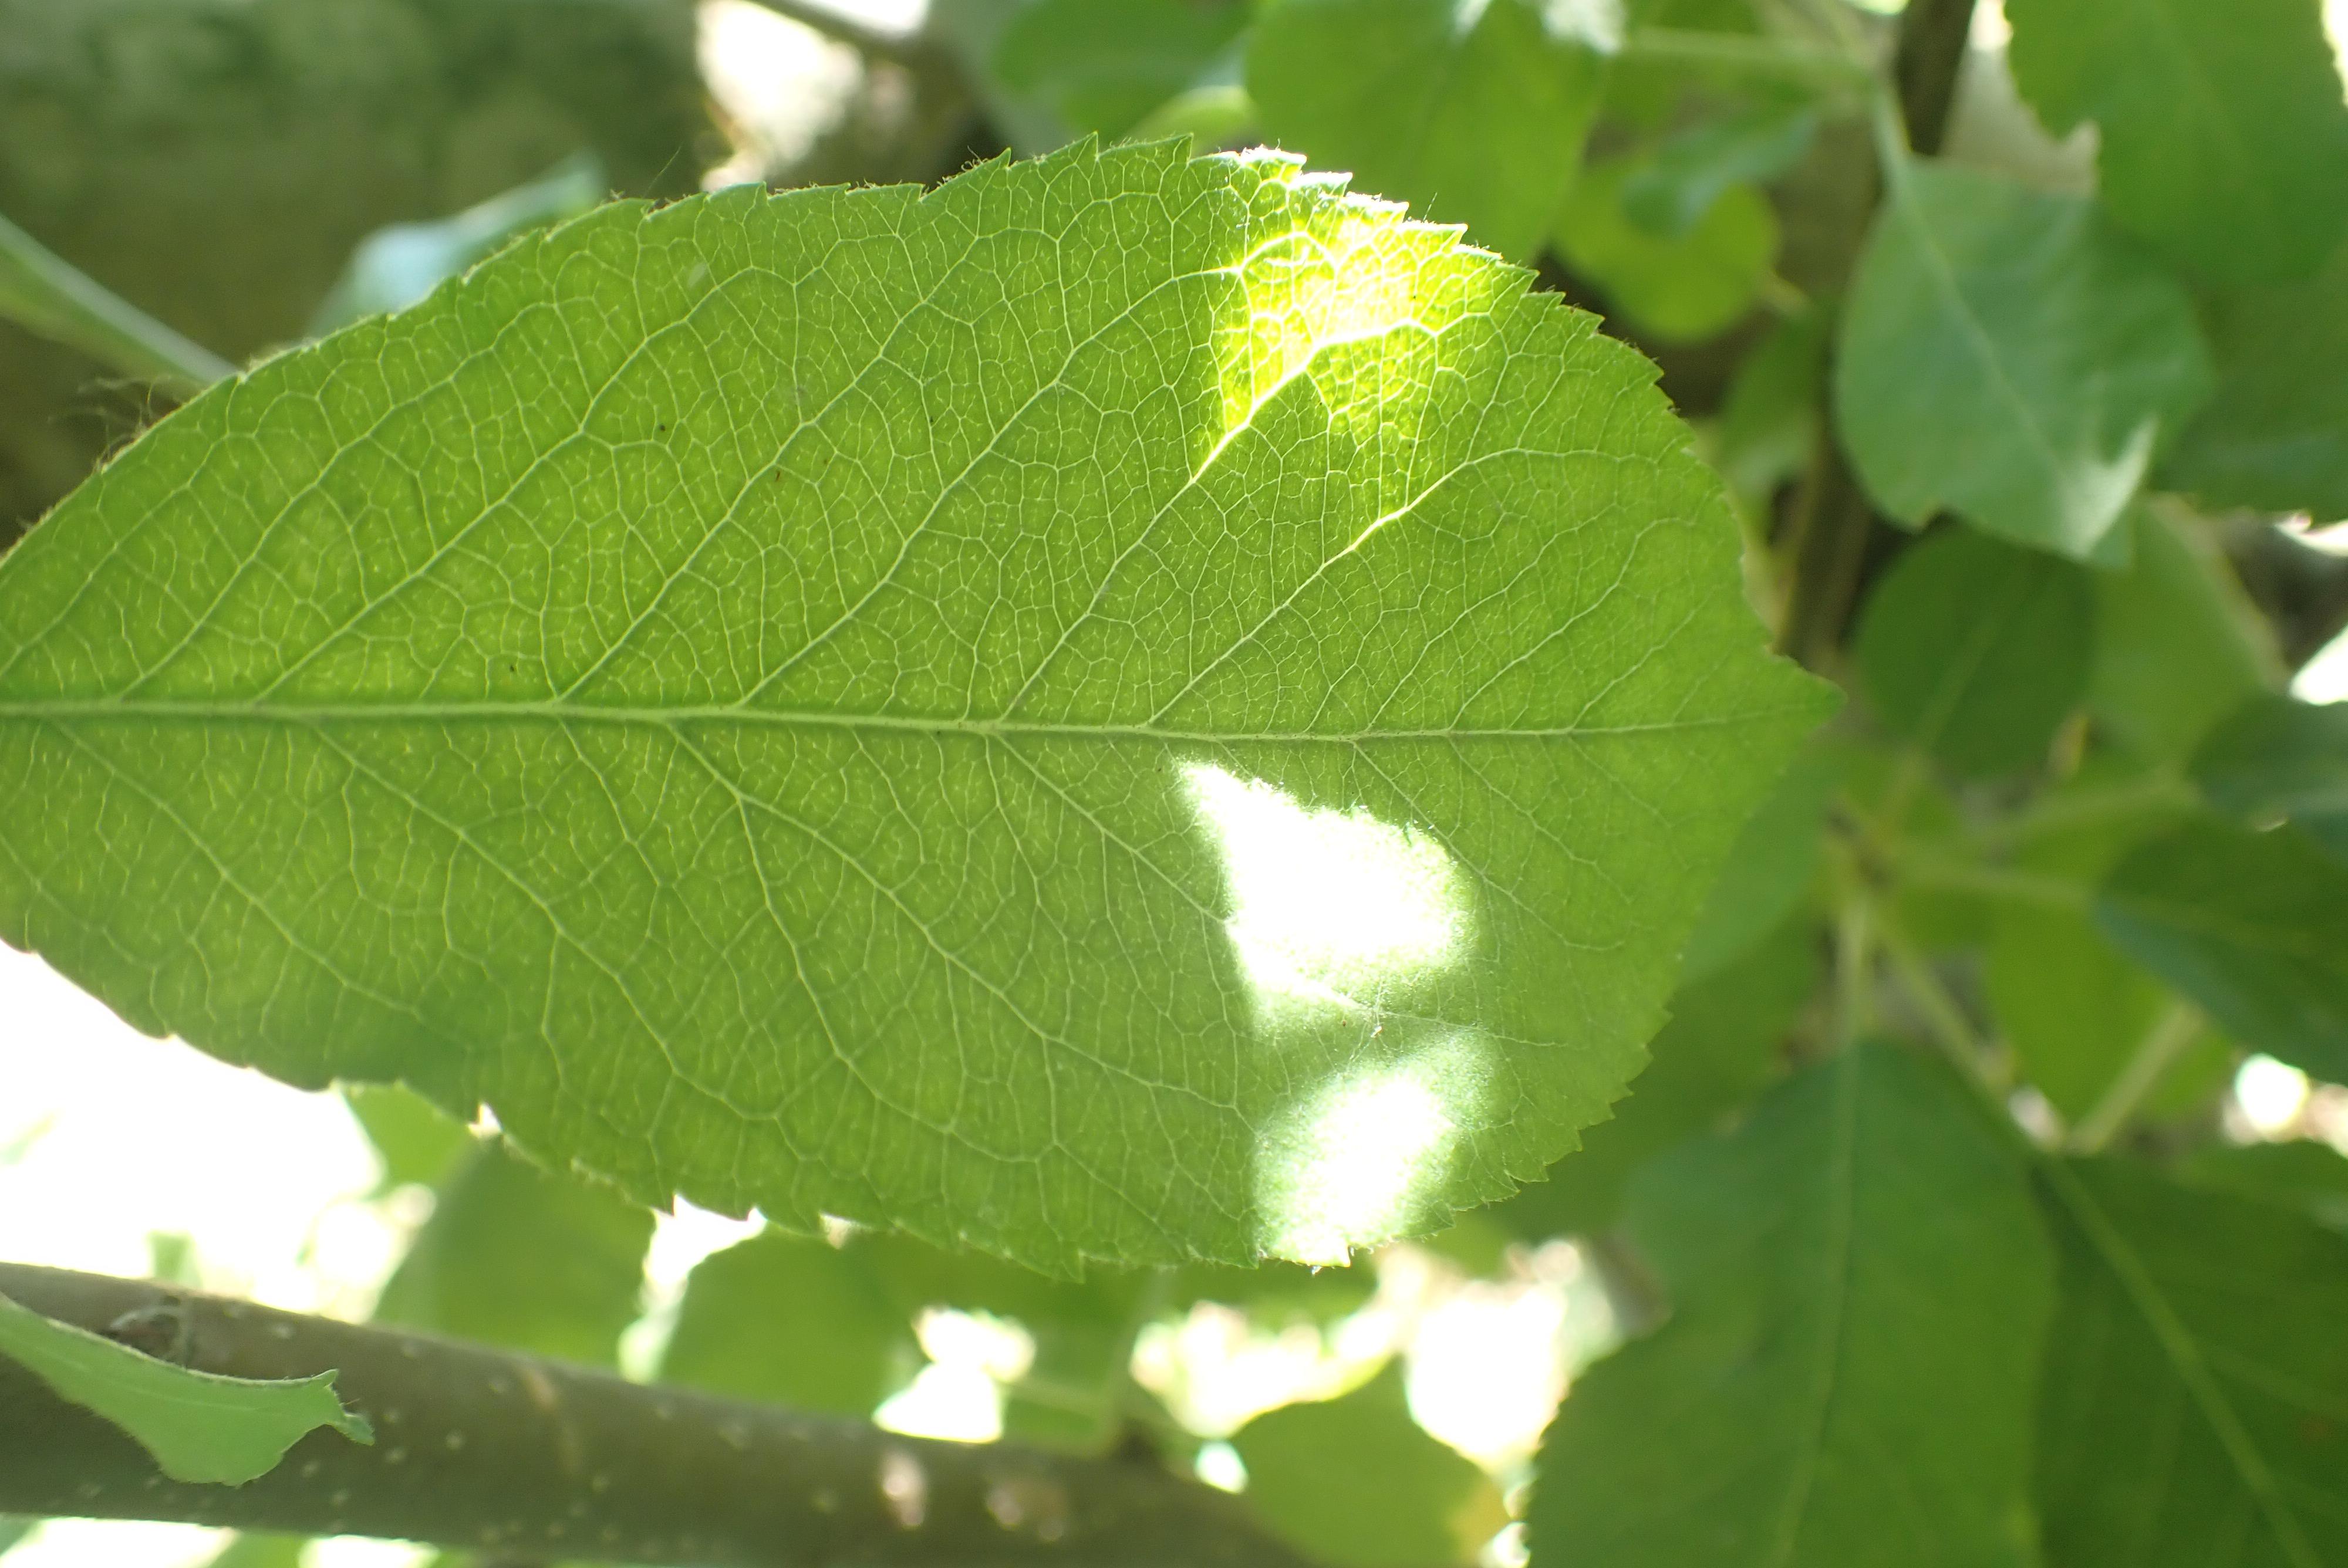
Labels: healthy